Former Saxapahaw Spinning Mill

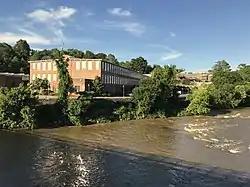
Saxapahaw Spinning Mill building in 2019, following renovation

Former Saxapahaw Spinning Mill is a former textile mill building located at Saxapahaw, Alamance County, North Carolina. It was built between 1906 and 1938, and is a three-story, augmented L-shaped brick, heavy timber and steel building. It was later expanded in the 1940s and 1950s. The former power house was built about 1880, and is a small rectangular, brick, side-gabled building. The Saxapahaw Mill operated for almost 150 years until Dixie Yarns, owners from 1978 to 1995, closed its doors in 1994.